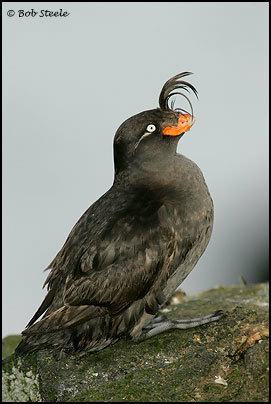
A photo of a crested auklet